Touché: The Adventures of the Fifth Musketeer

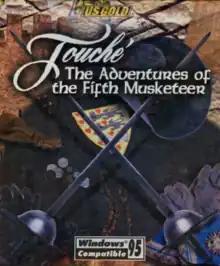

Touché: The Adventures of the Fifth Musketeer is a point-and-click graphic adventure game developed by the Clipper Software.